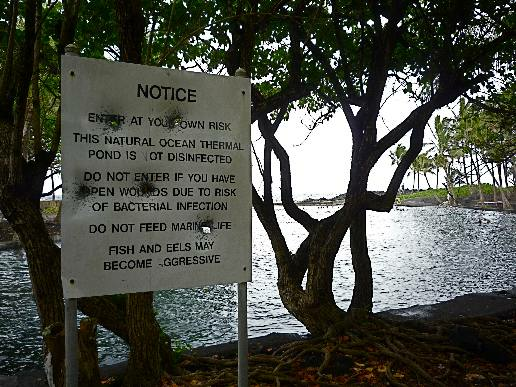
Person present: No